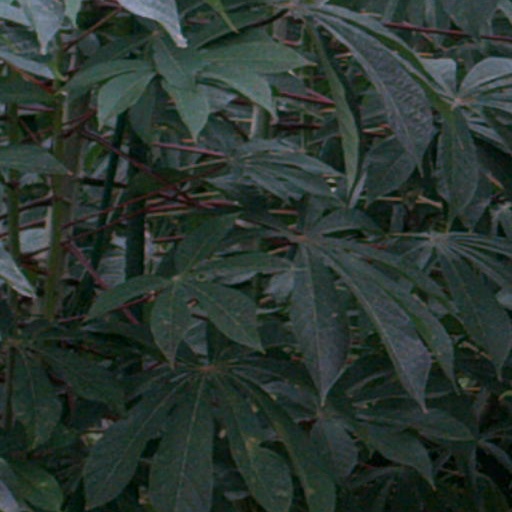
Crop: cassava